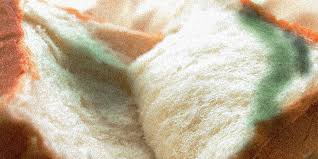
Waste category: biological